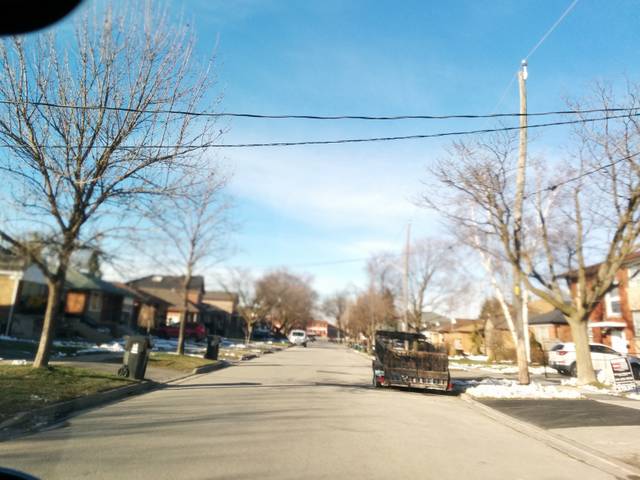
Region: Canada
Coordinates: 43.611, -79.54